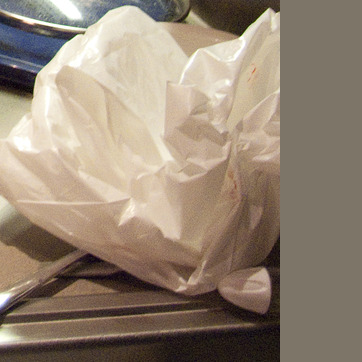
Material: plastic